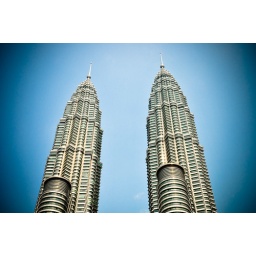
The sky was clear after the rain and it was a unique opportunity to capture the twins against a nice blue background